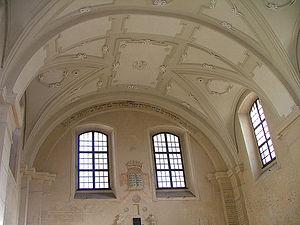
La Synagogue Isaac Jakubowicz, dénommée plus simplement Synagogue Isaac et située 18 rue Kupa, était la plus grande synagogue du quartier Kazimierz de Cracovie. Kazimierz était jusqu'à la Seconde Guerre mondiale, le quartier juif de la ville, qui regroupait la majeure partie des 65 000 Juifs sur le quart de million d'habitants de la Cracovie d'avant-guerre.